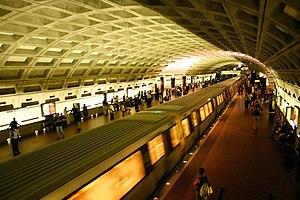
Un plafond à caissons est en architecture un plafond, un soffite ou une voûte couvert ou construit avec des compartiments disposés de façon régulière. Les formes géométriques usuelles sont le carré, le rectangle et l'octogone.
Le métro de Washington est un système de transport en commun de type métro desservant Washington, D.C., capitale des États-Unis, et ses banlieues du Maryland et de Virginie. Ouvert en 1976, le réseau compte désormais six lignes et 91 stations pour 188 km de voies. Il est le deuxième réseau de métro le plus utilisé du pays après New York, avec environ 780 000 voyages par jour en 2012 et le troisième le plus étendu après New York et Chicago. Il est géré par la Washington Metropolitan Area Transit Authority.